Changeland

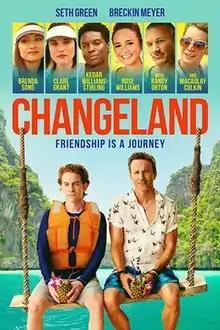
Theatrical release poster

Changeland is a 2019 American comedy-drama film written and directed by Seth Green in his directorial debut. The film stars Green and Breckin Meyer alongside Brenda Song, Clare Grant, Kedar Williams-Stirling, Rose Williams, Randy Orton, and Macaulay Culkin. It was released on June 7, 2019, by Gravitas Ventures.